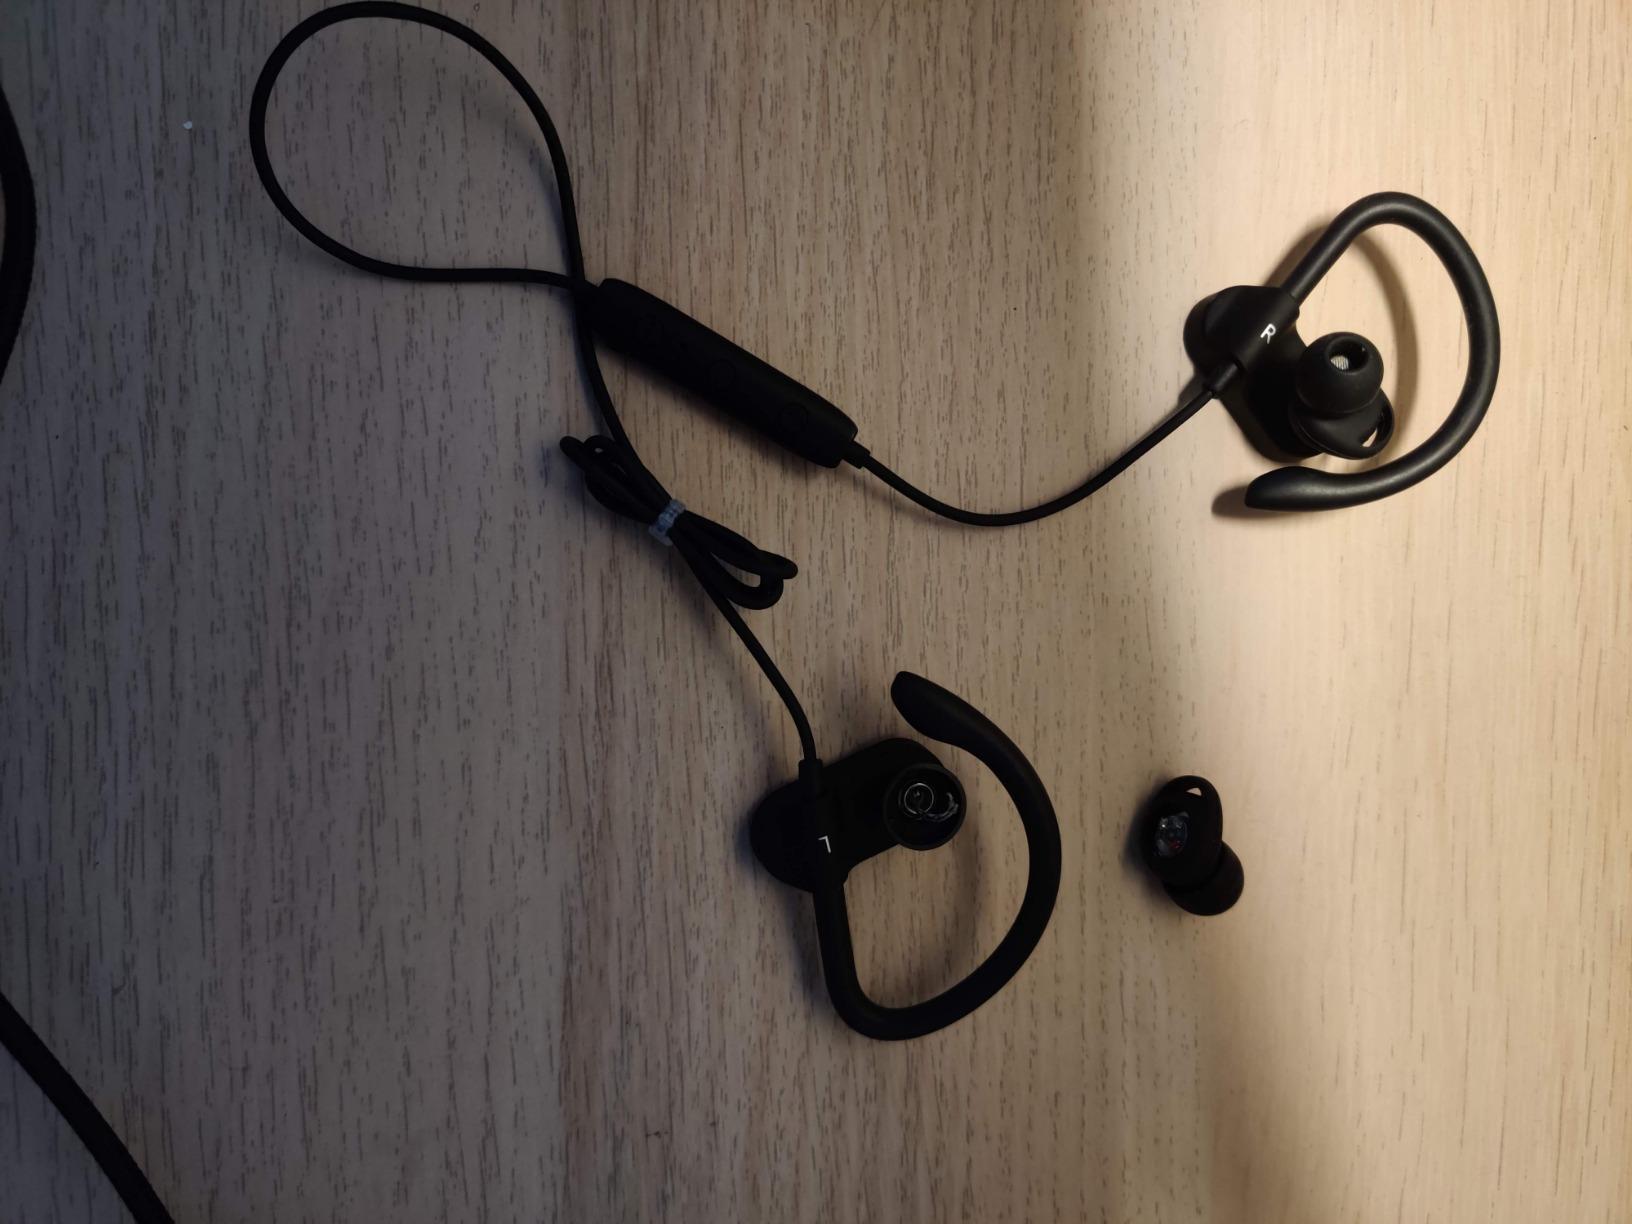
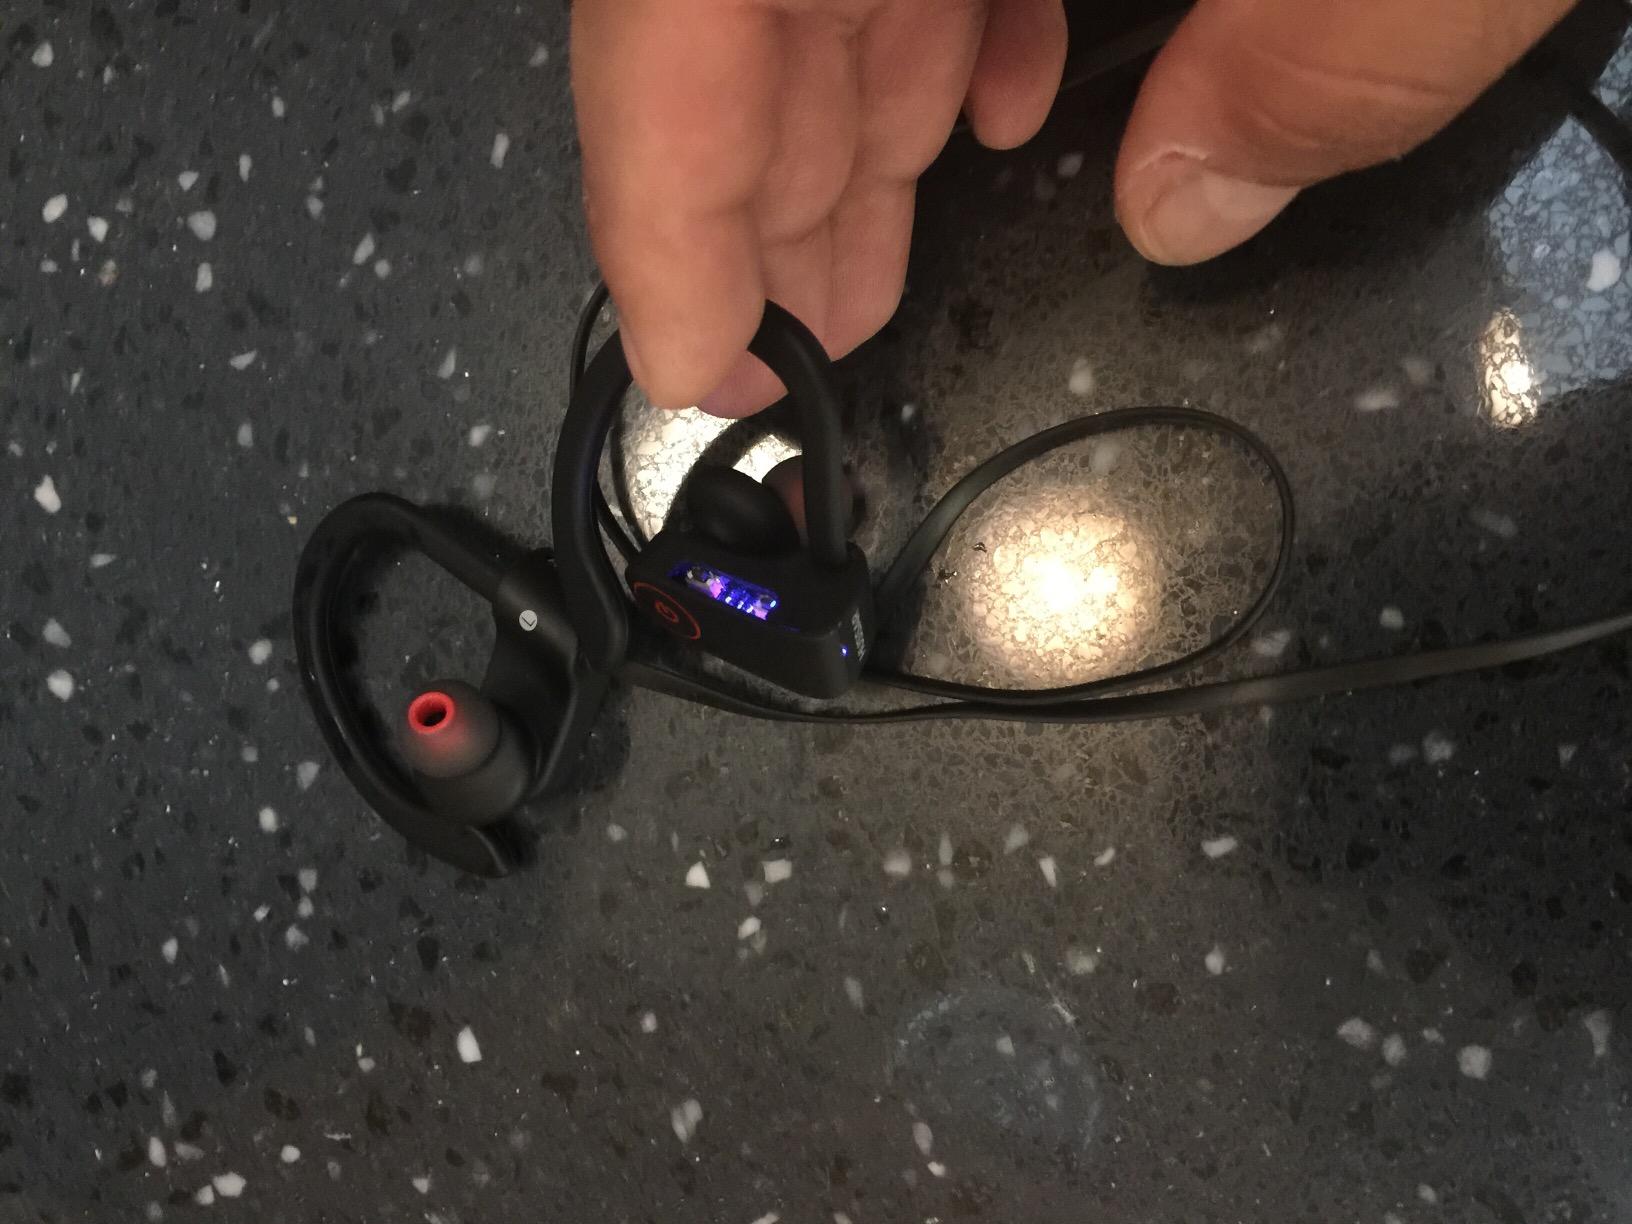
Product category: headphones
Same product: no